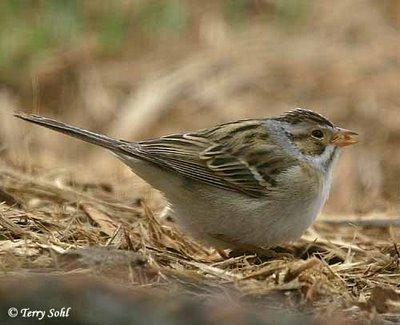
A photo of a clay colored sparrow